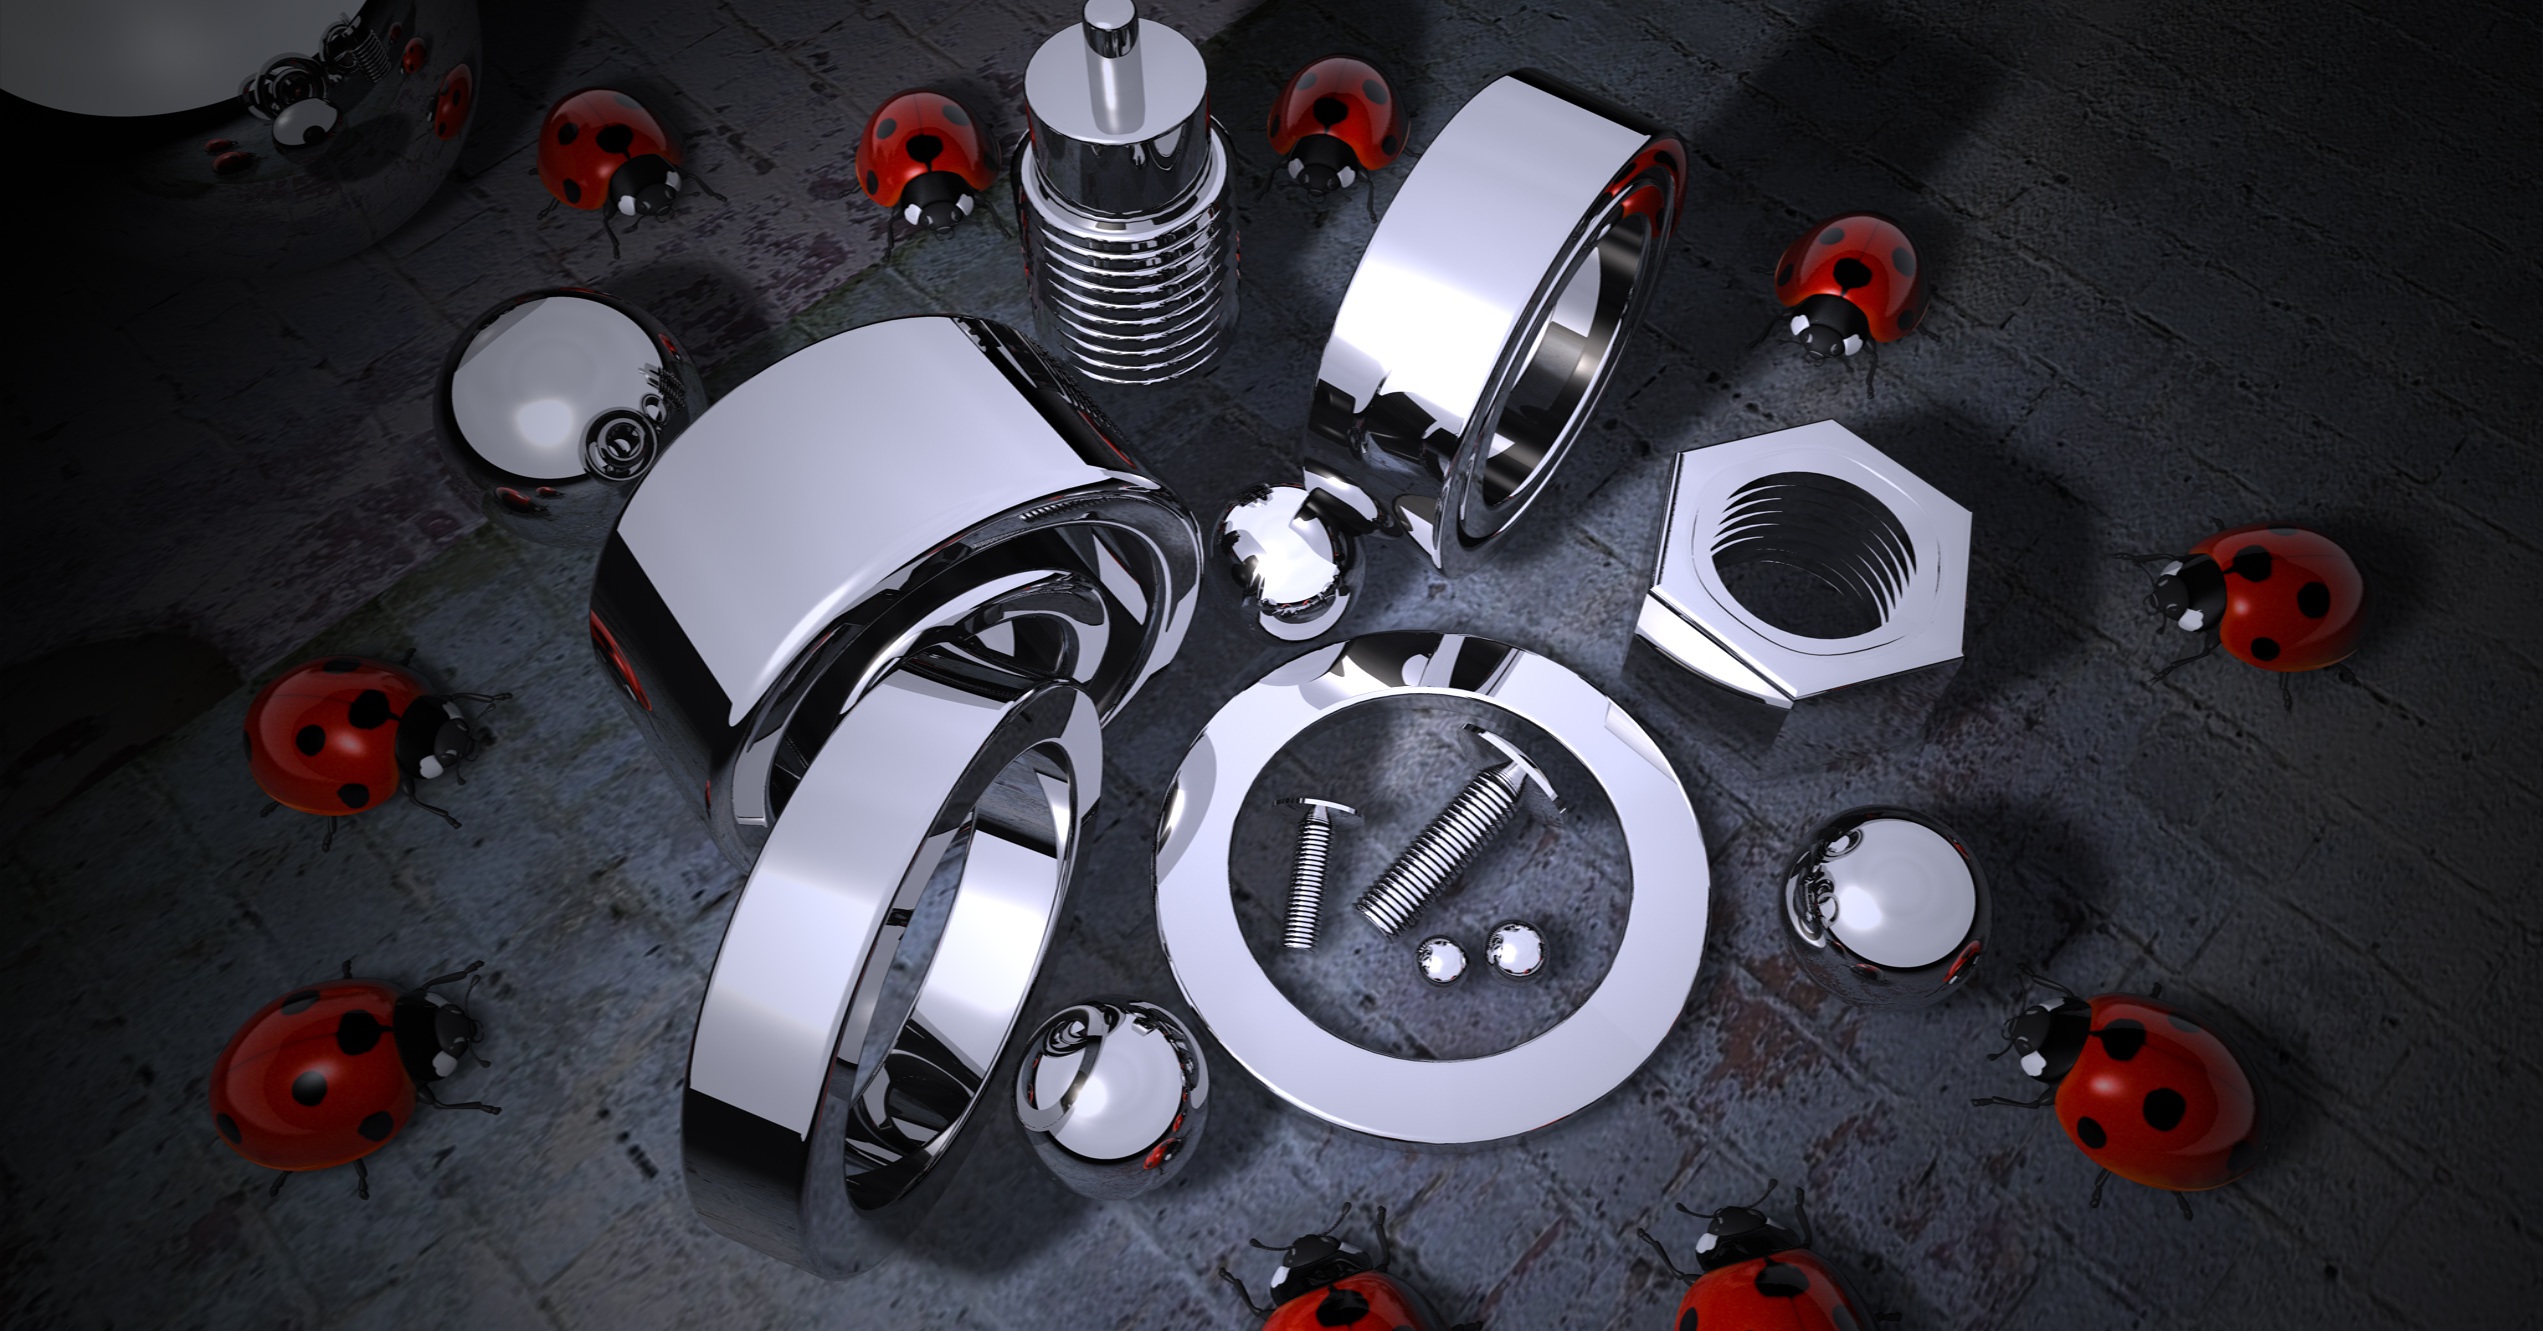
wheel, stone, red, vehicle, metal, ladybug, black, tire, ladybird, jewellery, engine, 3d, shiny, rings, beetle, fix, share, metallic, visualization, metal ring, 3d model, finger ring, lucky ladybug